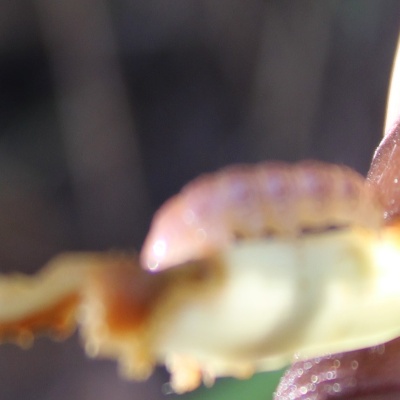
Crop: Maize
Condition: fall armyworm